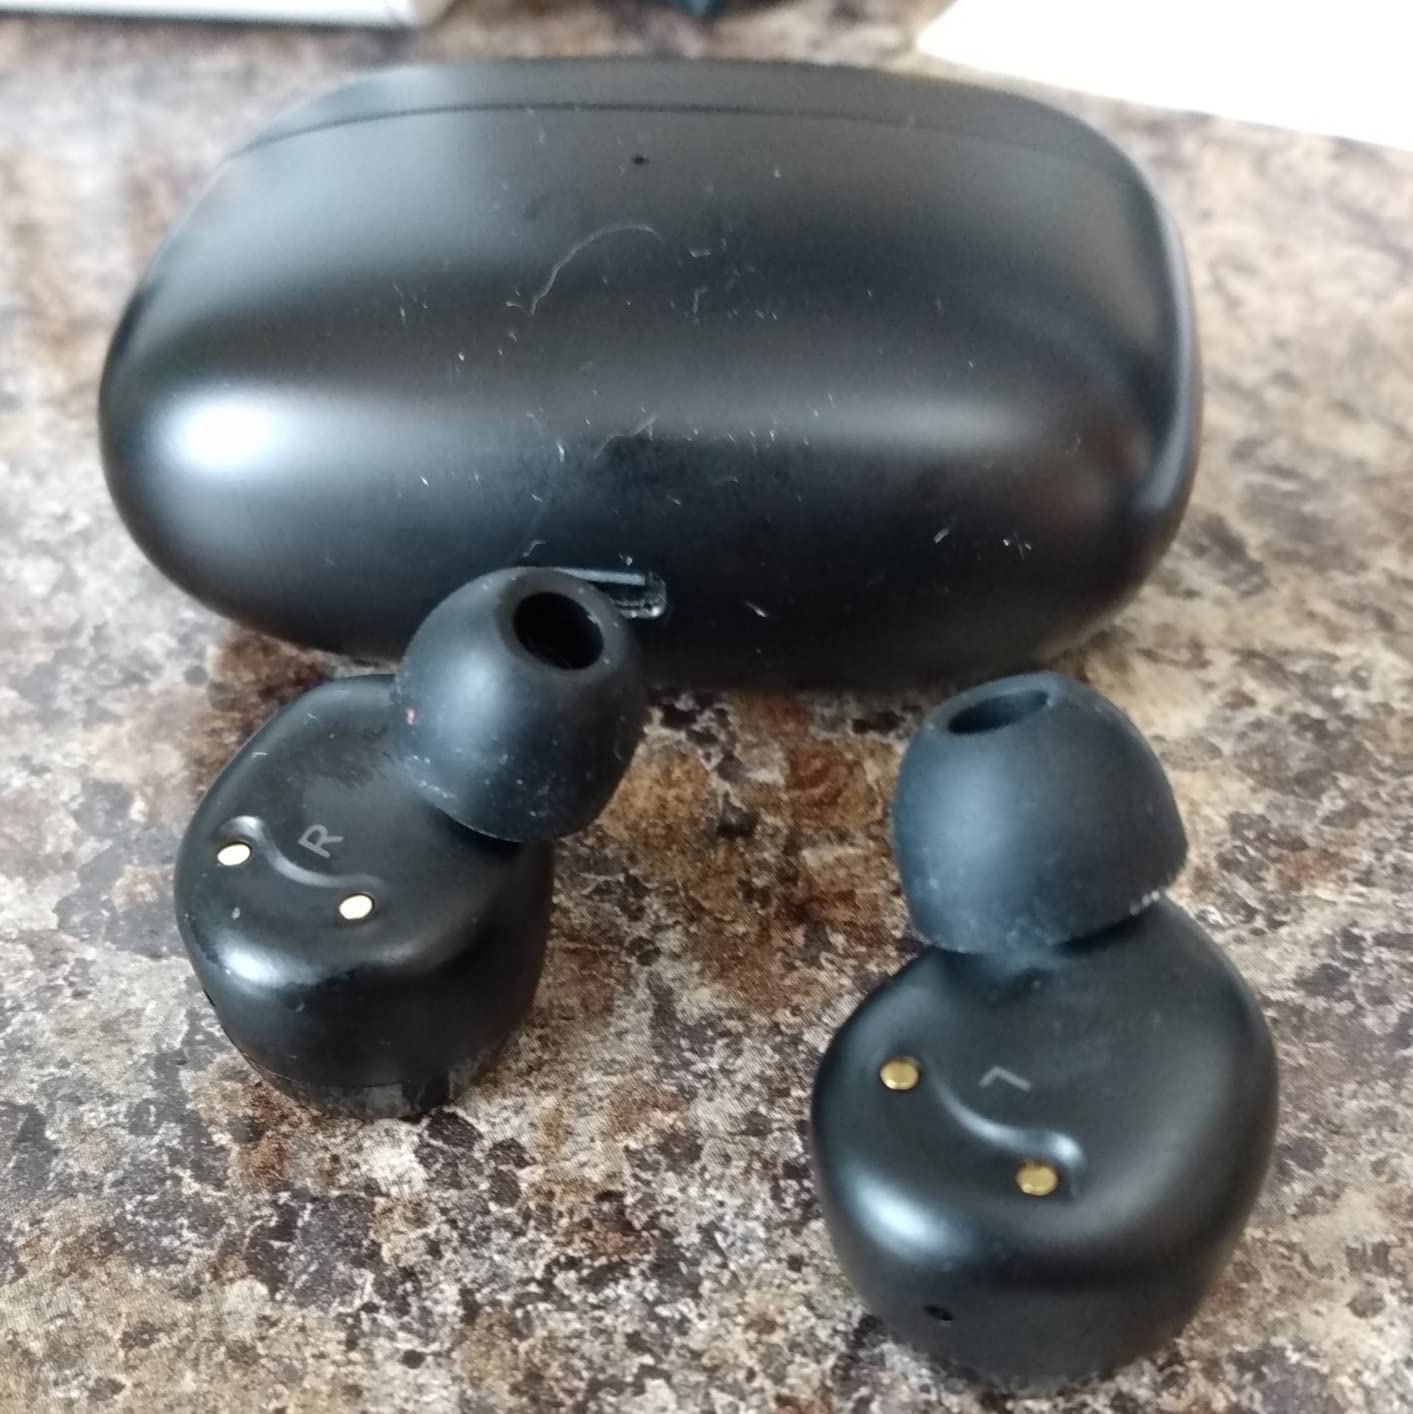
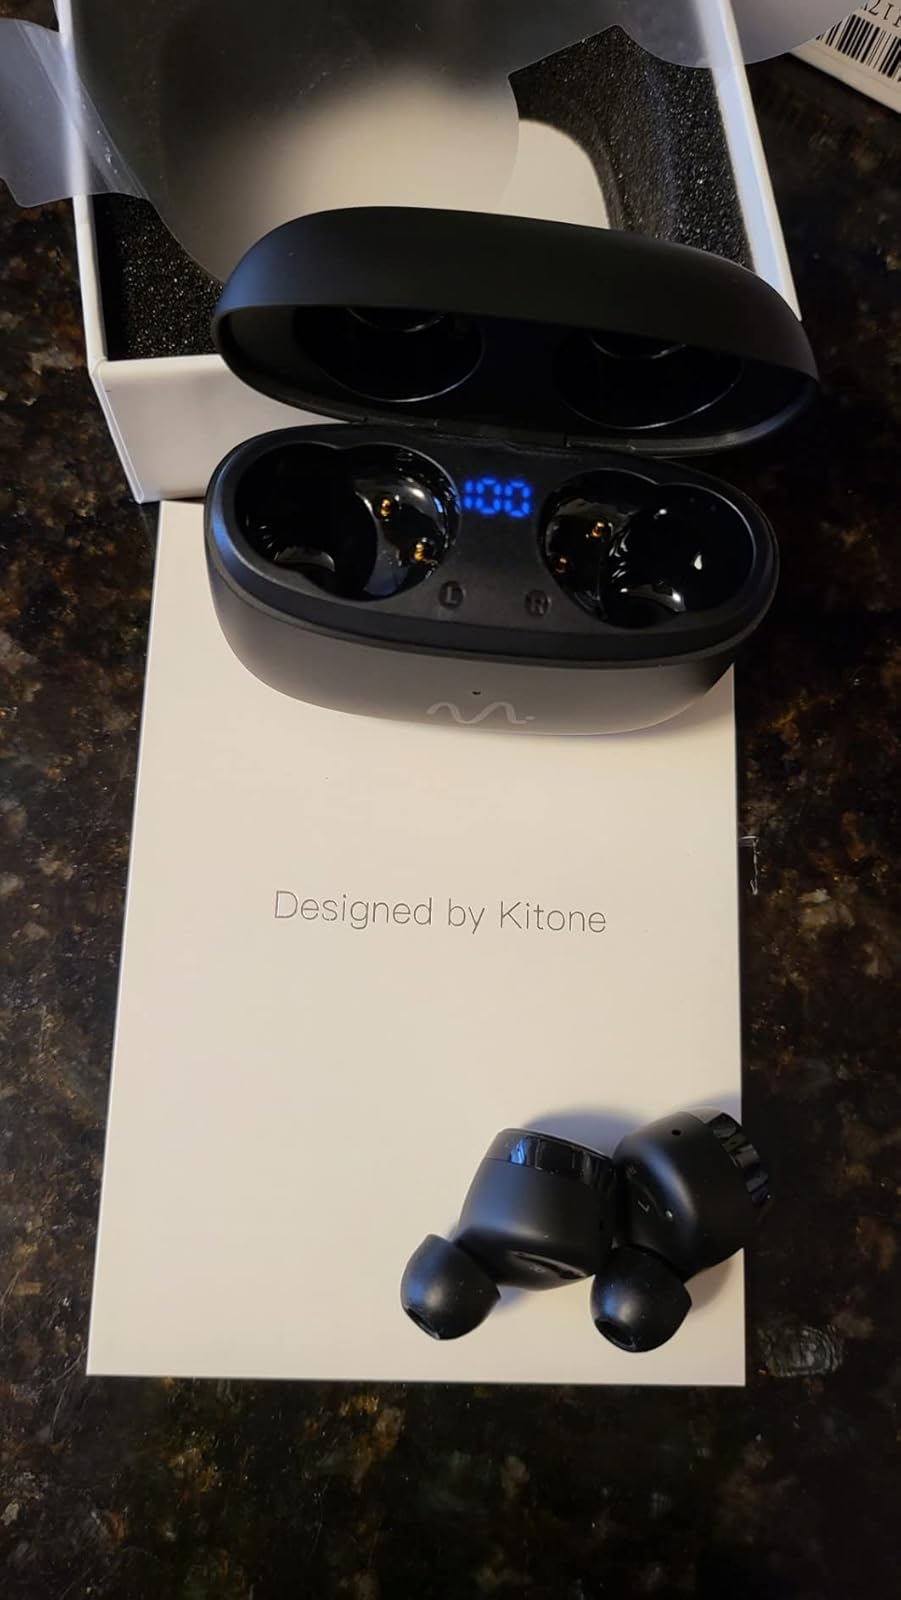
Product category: earbuds
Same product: yes